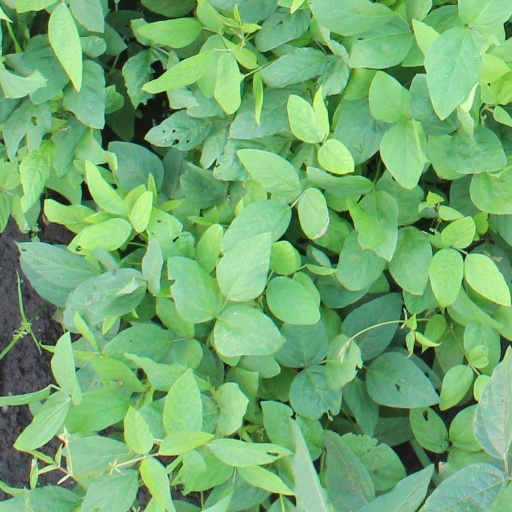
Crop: soybean